Hubert Bodhert

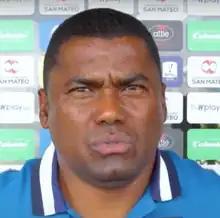
Bodhert in 2021

Hubert Antonio Bodhert Barrios (born 17 January 1972) is a Colombian football manager and former player who played as a defender. He is the current manager of Alianza.